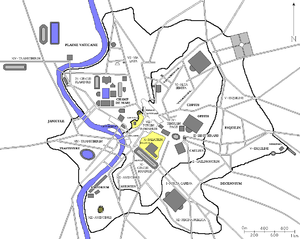
Plan de Rome redessiné à partir de diverses sources. Tous les bâtiments importants construits jusqu'à la fin de l'Empire romain sont dessinés, ainsi que les régions d'Auguste et les collines de Rome. Version obsolète. Voir File:Planrome2b.png